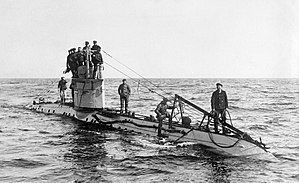
Antiubådskrigsførelse / Baggrund og historie
En tysk type UC-1 ubåd fra 1. verdenskrig. Disse ubåde var primært bygget som minelæggere. Statiske minefelter var en stor trussel mod den allierede skibsfart.
Antiubådskrigsførelse, fra engelsk anti-submarine warfare, forkortet ASW er det begreb, der bruges for at beskrive detektionen af, jagten på og en eventuel ødelæggelse af fjendtlige ubåde. Der findes ASW-systemer til fly, helikoptere, skibe og i ubåde.